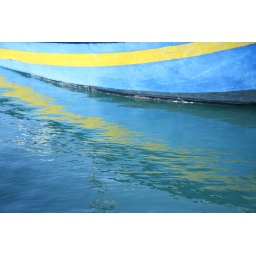
reflection in blue and yellow